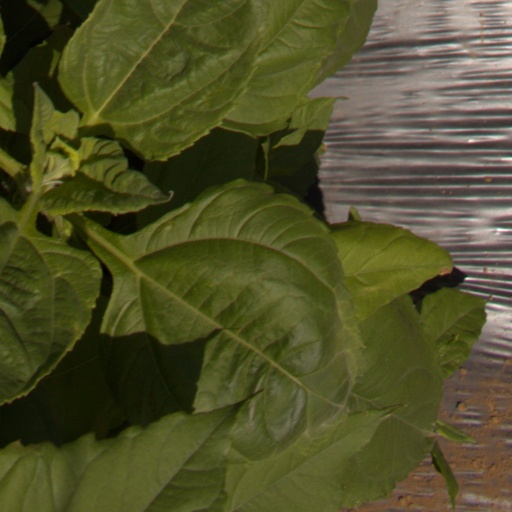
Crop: Jerusalem artichoke